Schöningen spears

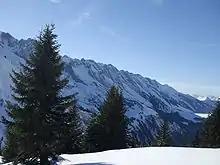
Nine of the spears are made of spruce ("Picea abies") wood

Most of the spears were made using trunks of slow-growing spruce trees, except for spear IV, which is made from pine. The complete spears vary in length from , with diameters ranging from . The wooden finds were exposed to sedimentary pressure, and there are varying degrees of deformation.